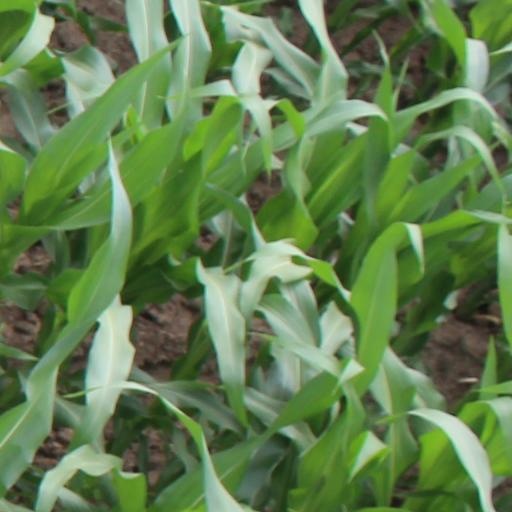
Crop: maize; corn